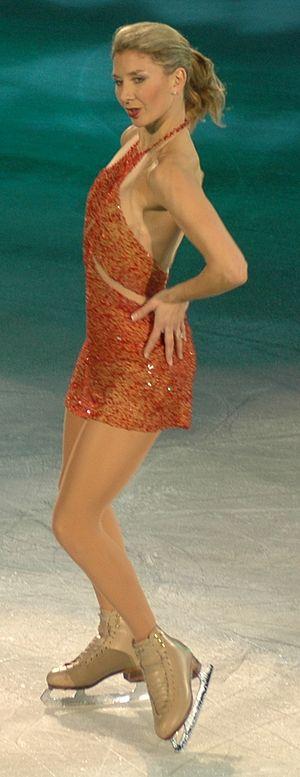
Caryn Kadavy, née le 9 décembre 1967 à Érié, est une ancienne patineuse artistique américaine. Son meilleur résultat international est une médaille de bronze aux championnats du monde en 1987. Malade, elle ne participa pas aux Jeux olympiques de 1988.